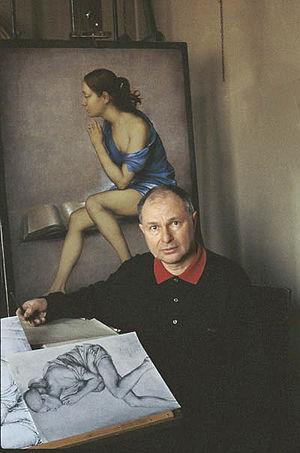
L'artiste Mario Donizetti en train de travailler.
Mario Donizetti est un peintre et un essayiste italien.